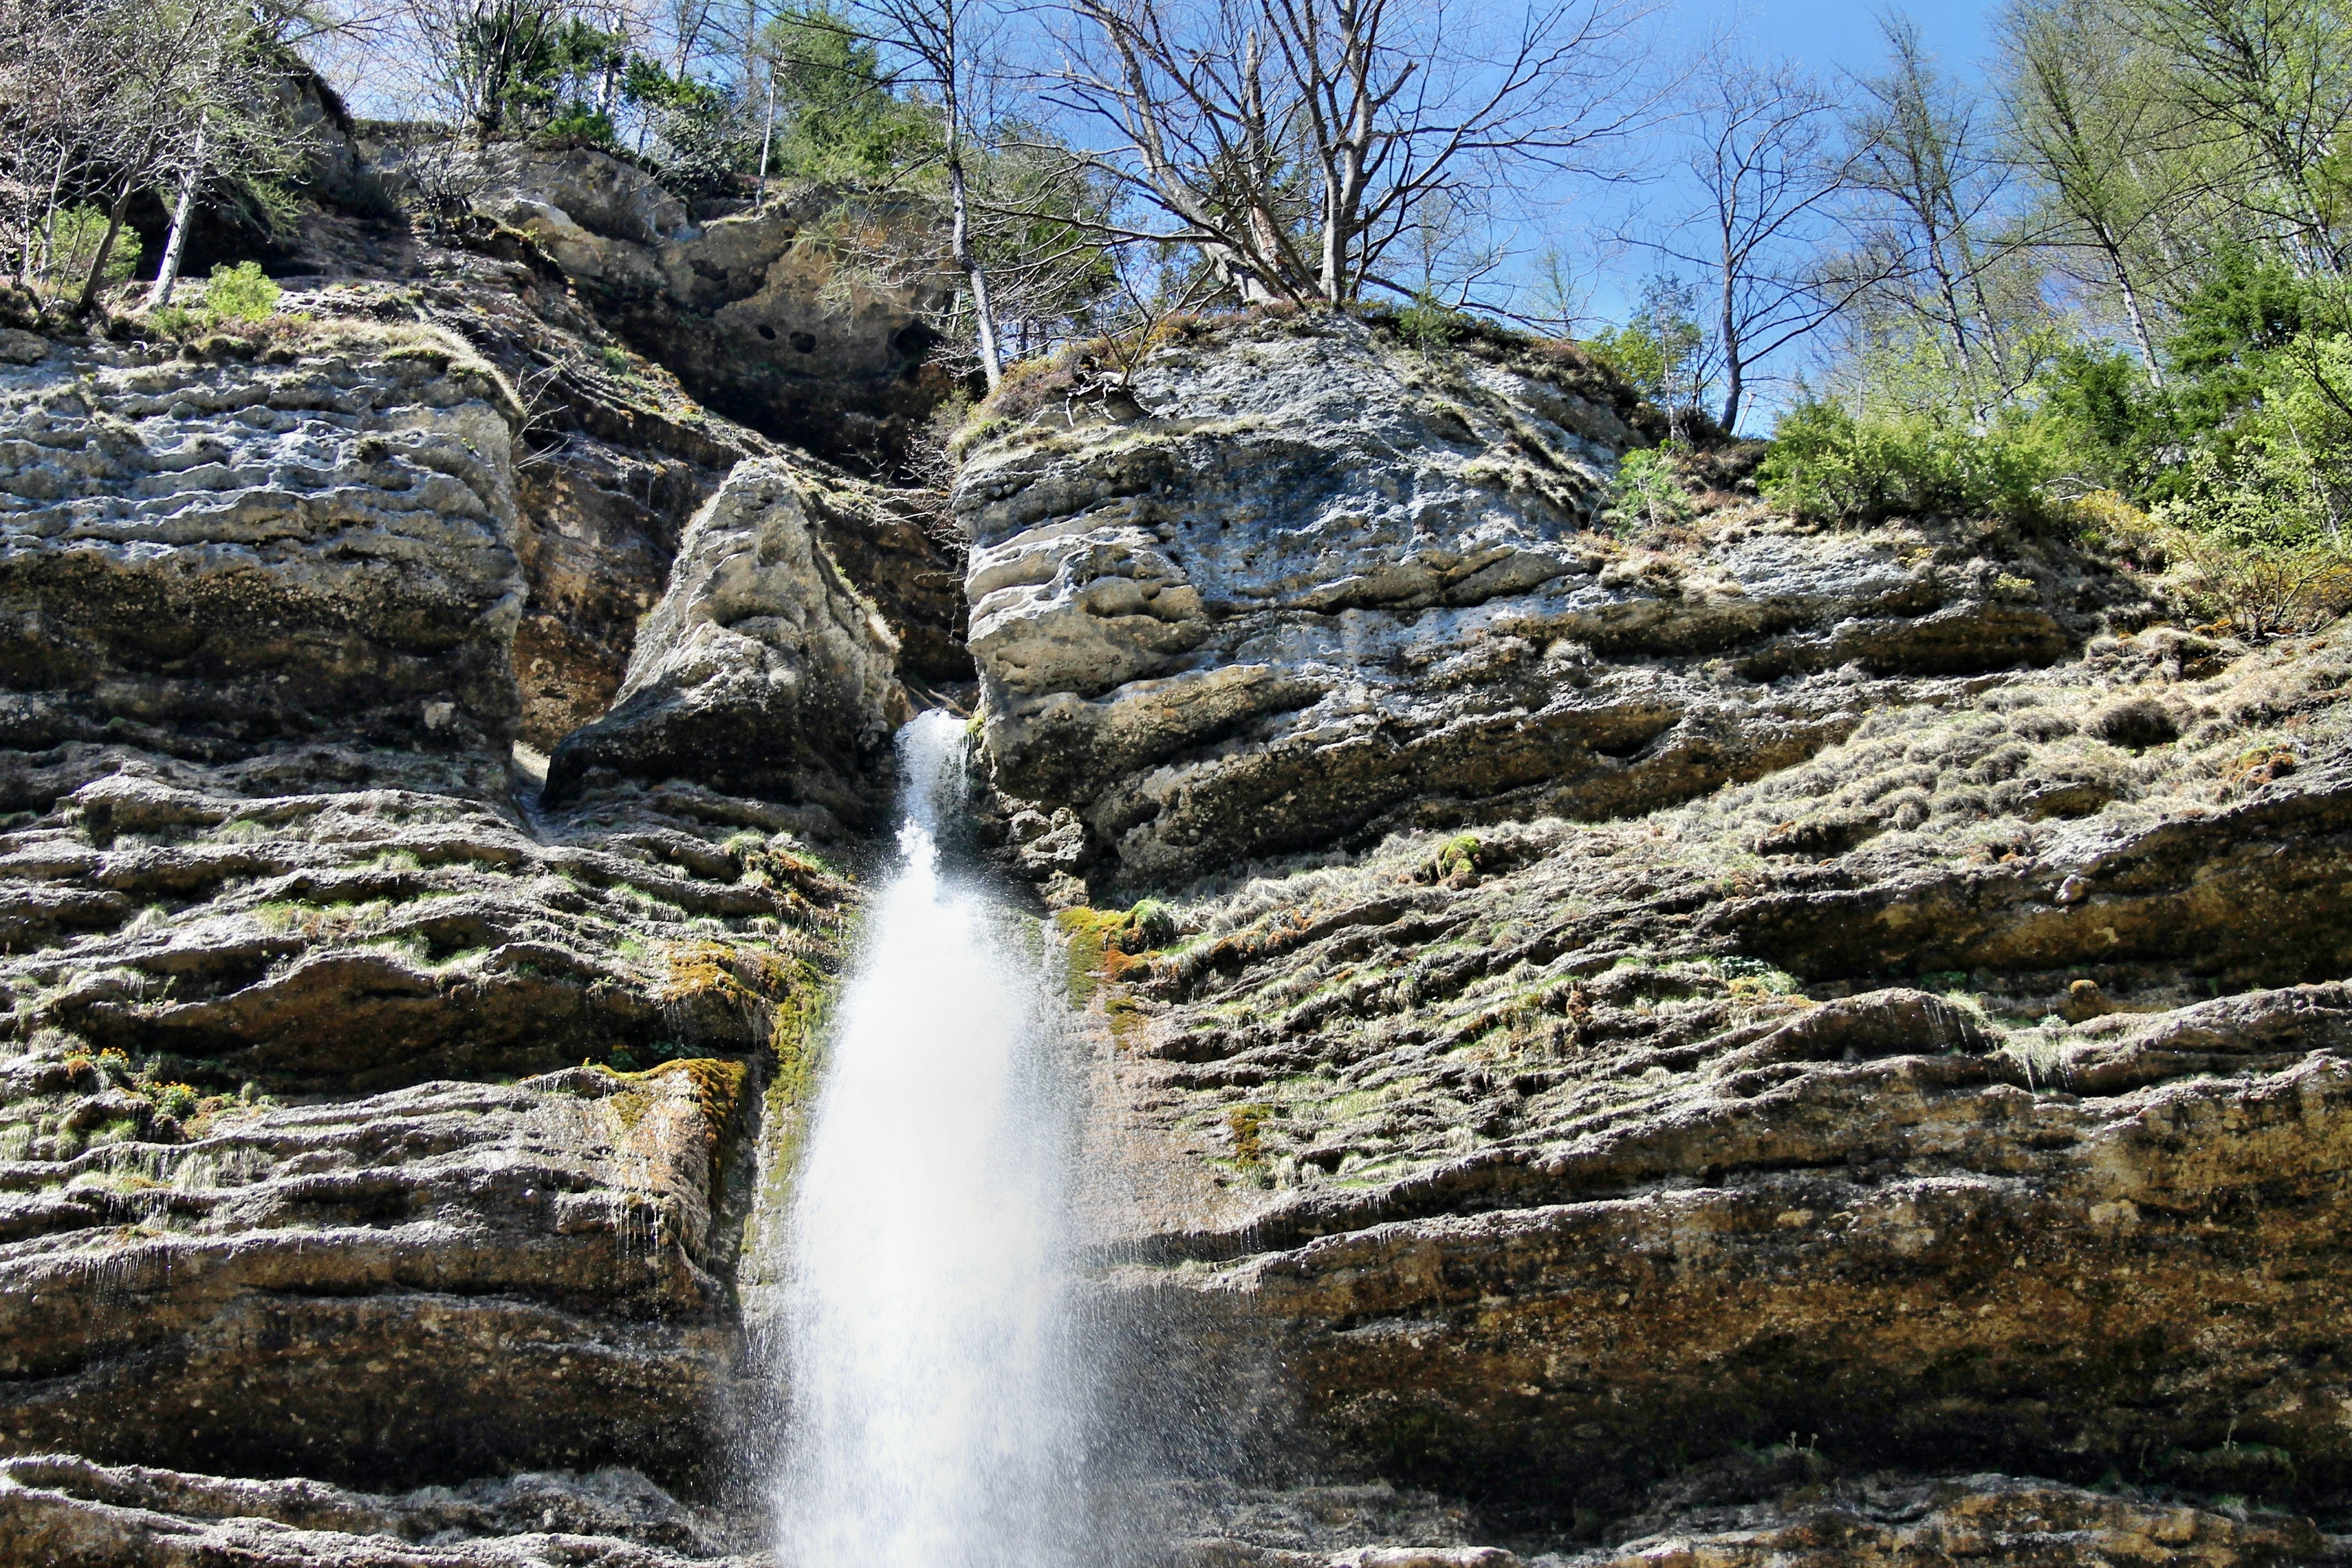
nature, rock, waterfall, formation, stream, flow, terrain, body of water, waterfalls, water feature, slovenia, murmur